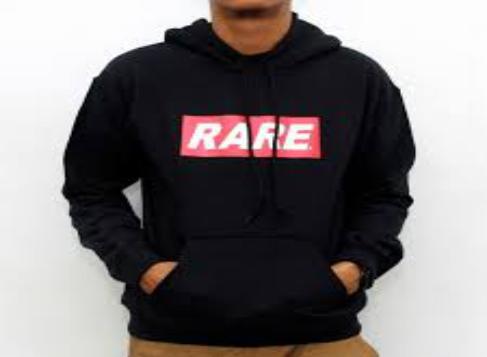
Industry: Clothes